Hanakuma Station

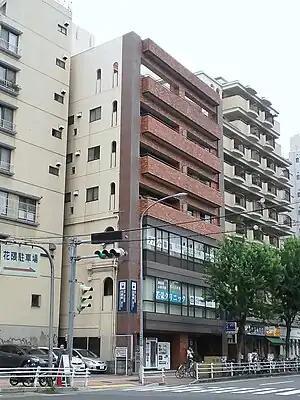
Apartment building over the station entrance

is a train station on the Hankyu Railway Kobe Kosoku Line in Chūō-ku, Kobe, Japan.